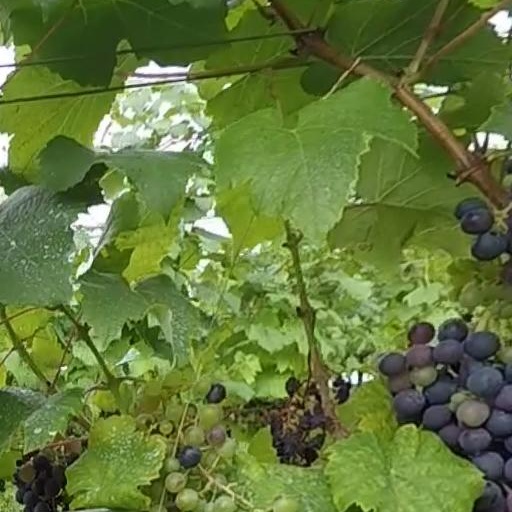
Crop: grape